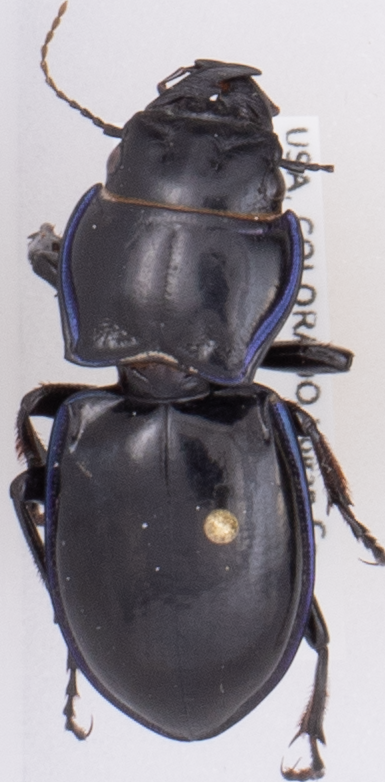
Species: Pasimachus elongatus
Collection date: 2019-07-10
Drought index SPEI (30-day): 1.13
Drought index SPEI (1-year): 1.13
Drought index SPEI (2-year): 0.71